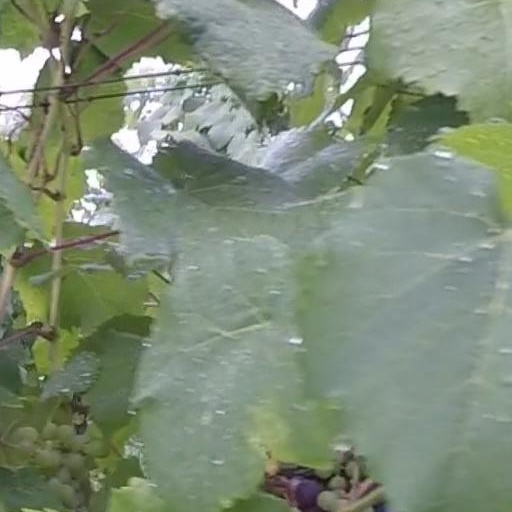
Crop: grape